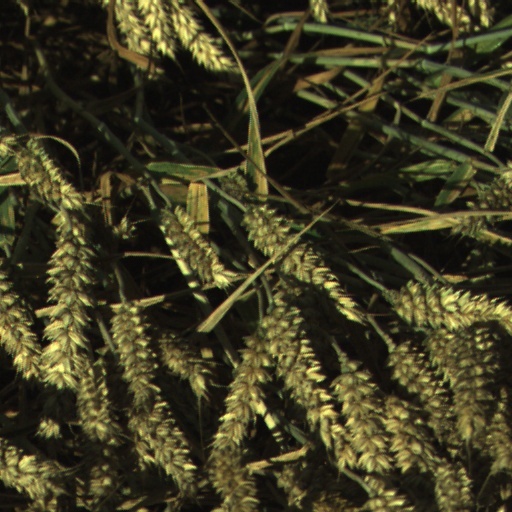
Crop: wheat